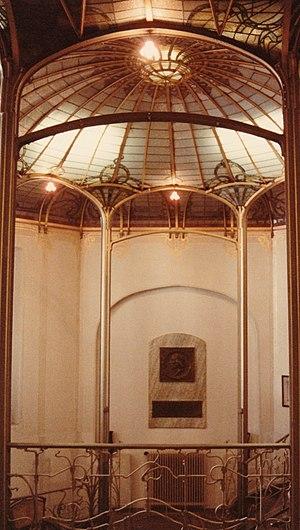
Belgique - Bruxelles - Hôtel Van Eetvelde (Art nouveau - Victor Horta - 1895)
L'Hôtel van Eetvelde, bâti à partir de 1895, est une maison de maître de style Art nouveau conçue par l’architecte belge Victor Horta en trois phases à l'angle du square Marie-Louise et de l'avenue Palmerston, à Bruxelles en Belgique.